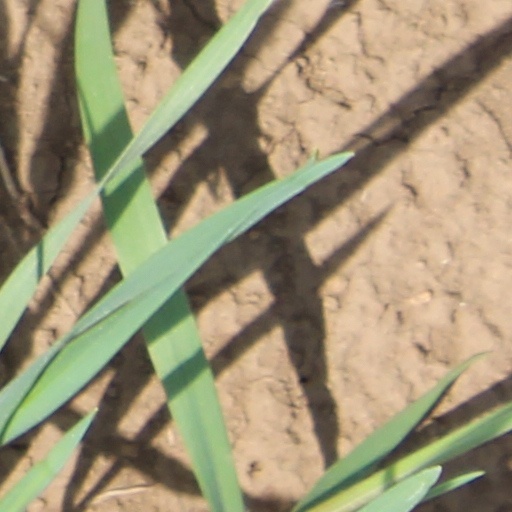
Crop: wheat